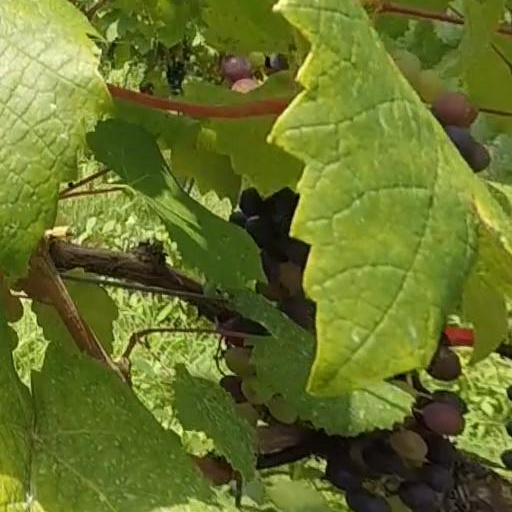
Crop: grape